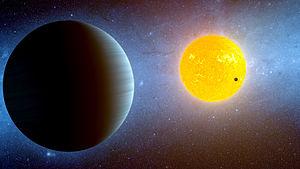
Kepler-10 c, surnommée Godzilla, la Godzilla des Terres ou encore Méga-Terre, est une planète extrasolaire confirmée en orbite autour de l'étoile Kepler-10, une naine jaune semblable au Soleil située à une distance de 186,5 ± 0,8 pc du Système solaire dans la constellation du Dragon. Un système planétaire à deux corps a été détecté par la méthode des transits autour de cette étoile :